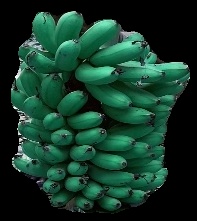
Variety: rasbale
Grade: grade1